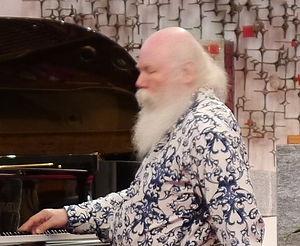
Werner Bärtschi né le 1ᵉʳ janvier 1950 à Zurich est un pianiste classique et compositeur suisse.